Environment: real
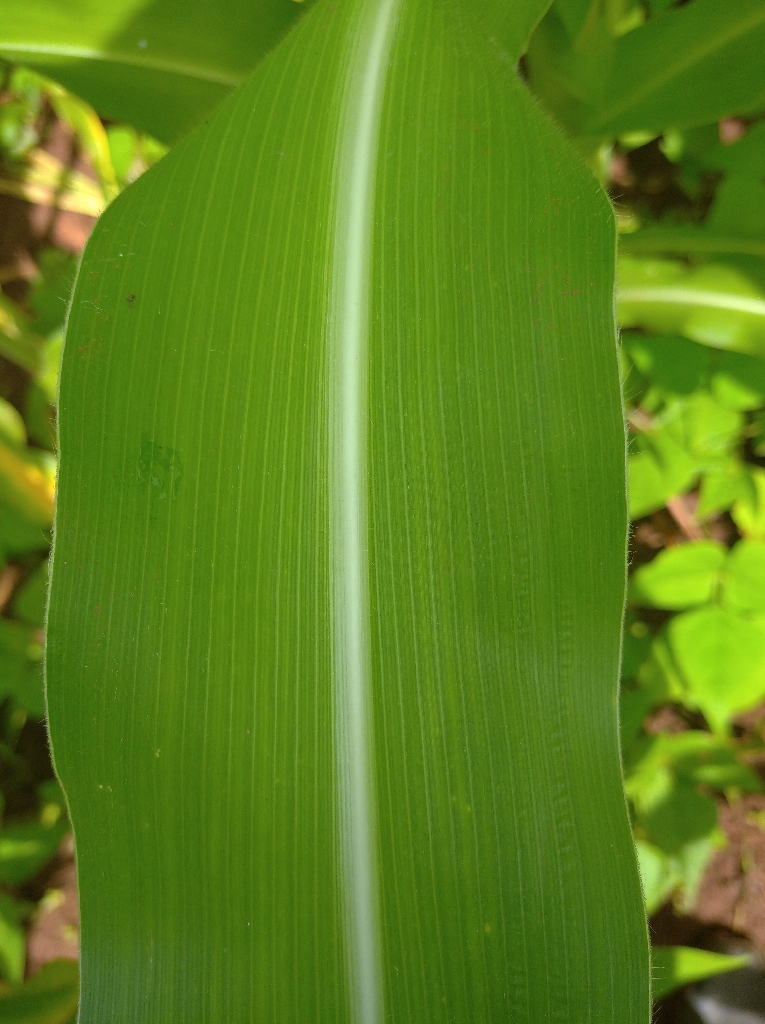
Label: healthy